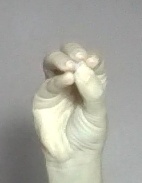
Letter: ha